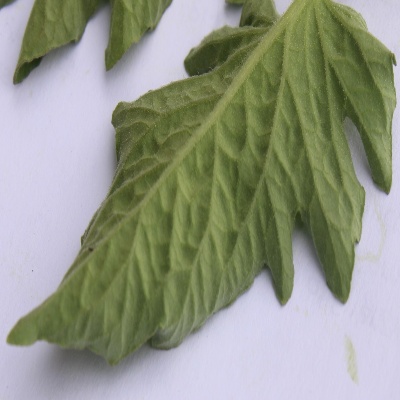
Crop: Tomato
Condition: leaf curl